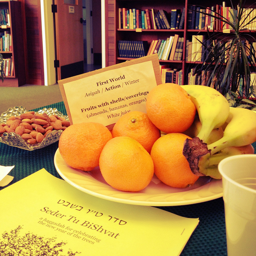
A plate that has fruit on top of it.
A pile of fruit sitting on a plate with a card on it.
A plate of fruit sits on a table near a bookshelf.
this is a palte of fruit on a table with a menu
a close up of a plate of fruit with oranges